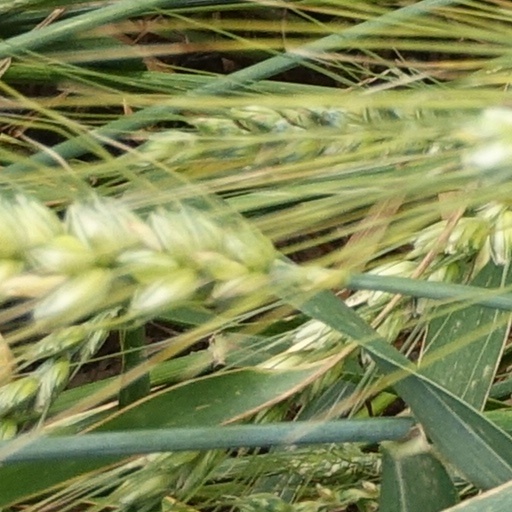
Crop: wheat